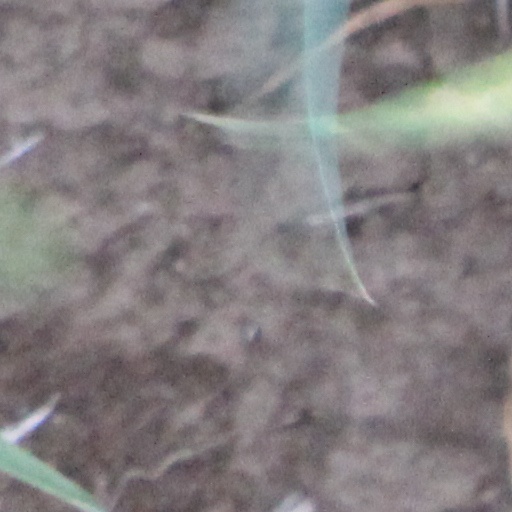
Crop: wheat